Serial time-encoded amplified microscopy

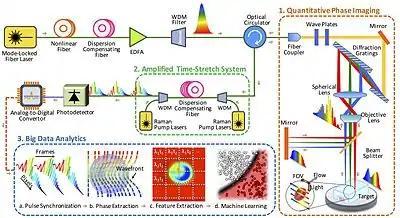
Time stretch quantitative phase imaging system is an artificial intelligence facilitated microscope that includes a big data analytics pipeline for machine vision and learning. <a href="http%3A//www.nature.com/srep/about/open-access">Image licensing CC BY 4.0

Time-stretch quantitative phase imaging (TS-QPI) is an imaging technique based on time-stretch technology for simultaneous measurement of phase and intensity spatial profiles. Developed at UCLA, it has led to the development of time stretch artificial intelligence microscope.